Quadrille (patience)

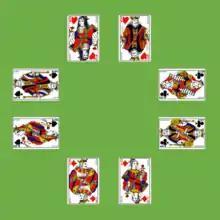
Royal Quadrille - result

One pack is used, which is shuffled well and then dealt one-by-one to a rubbish heap. As Aces and Deuces appear, they are played to eight foundations arranged in the form of a quadrille (see illustration), with Hearts at the top, Diamonds at the bottom, Spades to the left and Clubs to the right. In each pair the Deuce is on the right. The foundations are built up in suit sequence by alternating numbers: the odd numbers on the Ace of the same suit and the even numbers likewise on the Deuce of the same suit as follows: